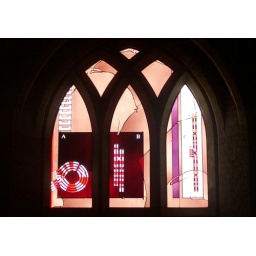
Medical themed stained glass window designed by Johannes Schreiter at the medical and dental school library, Royal London Hospital